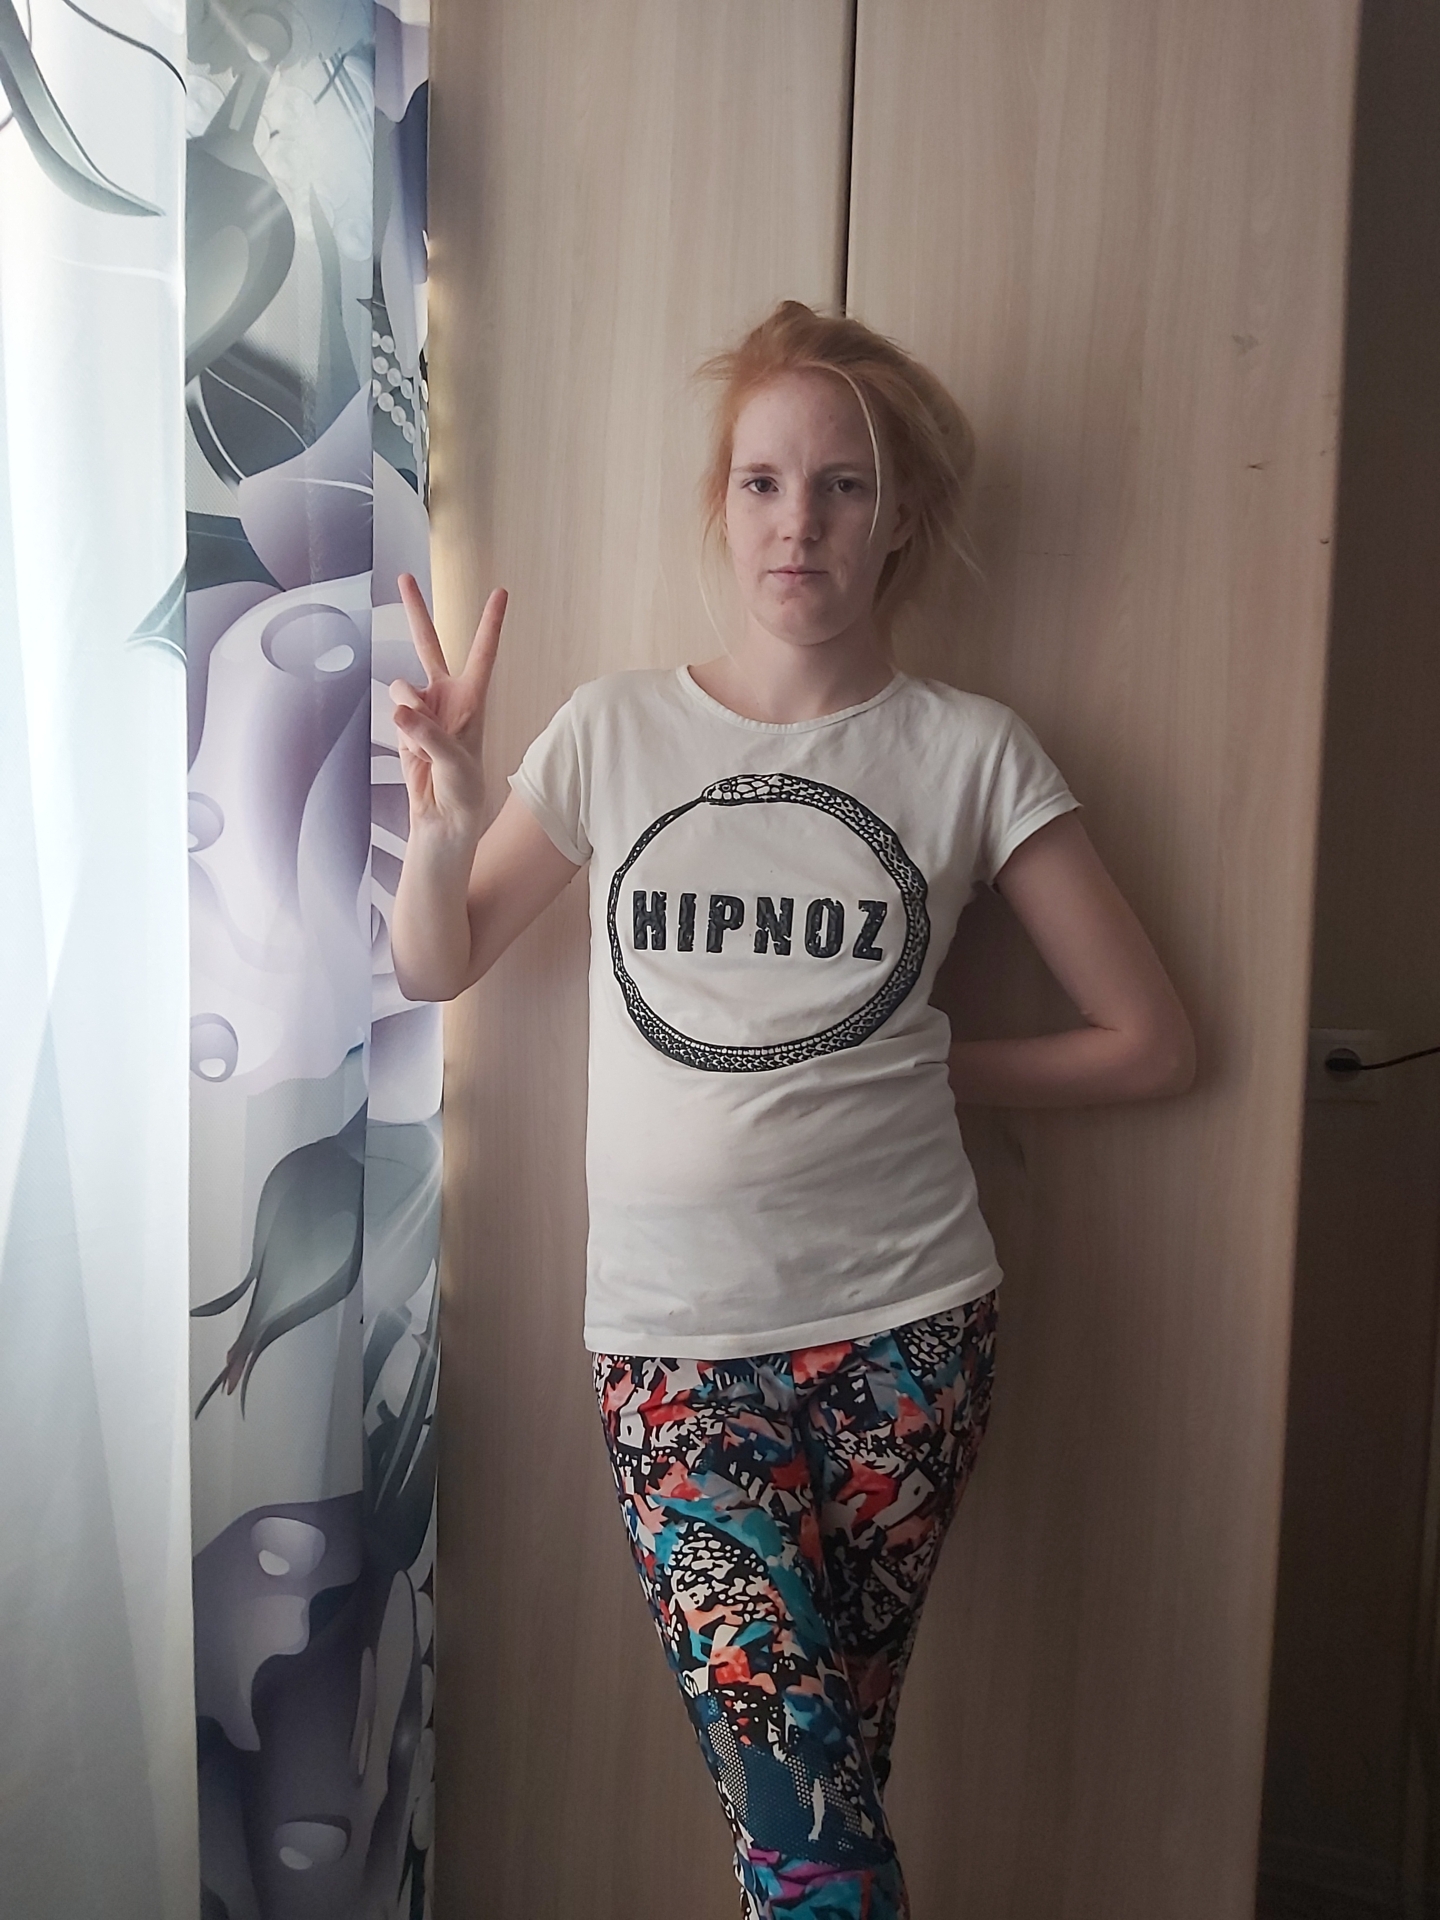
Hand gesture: peace